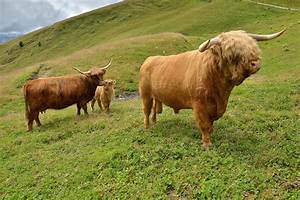
Label: mucca